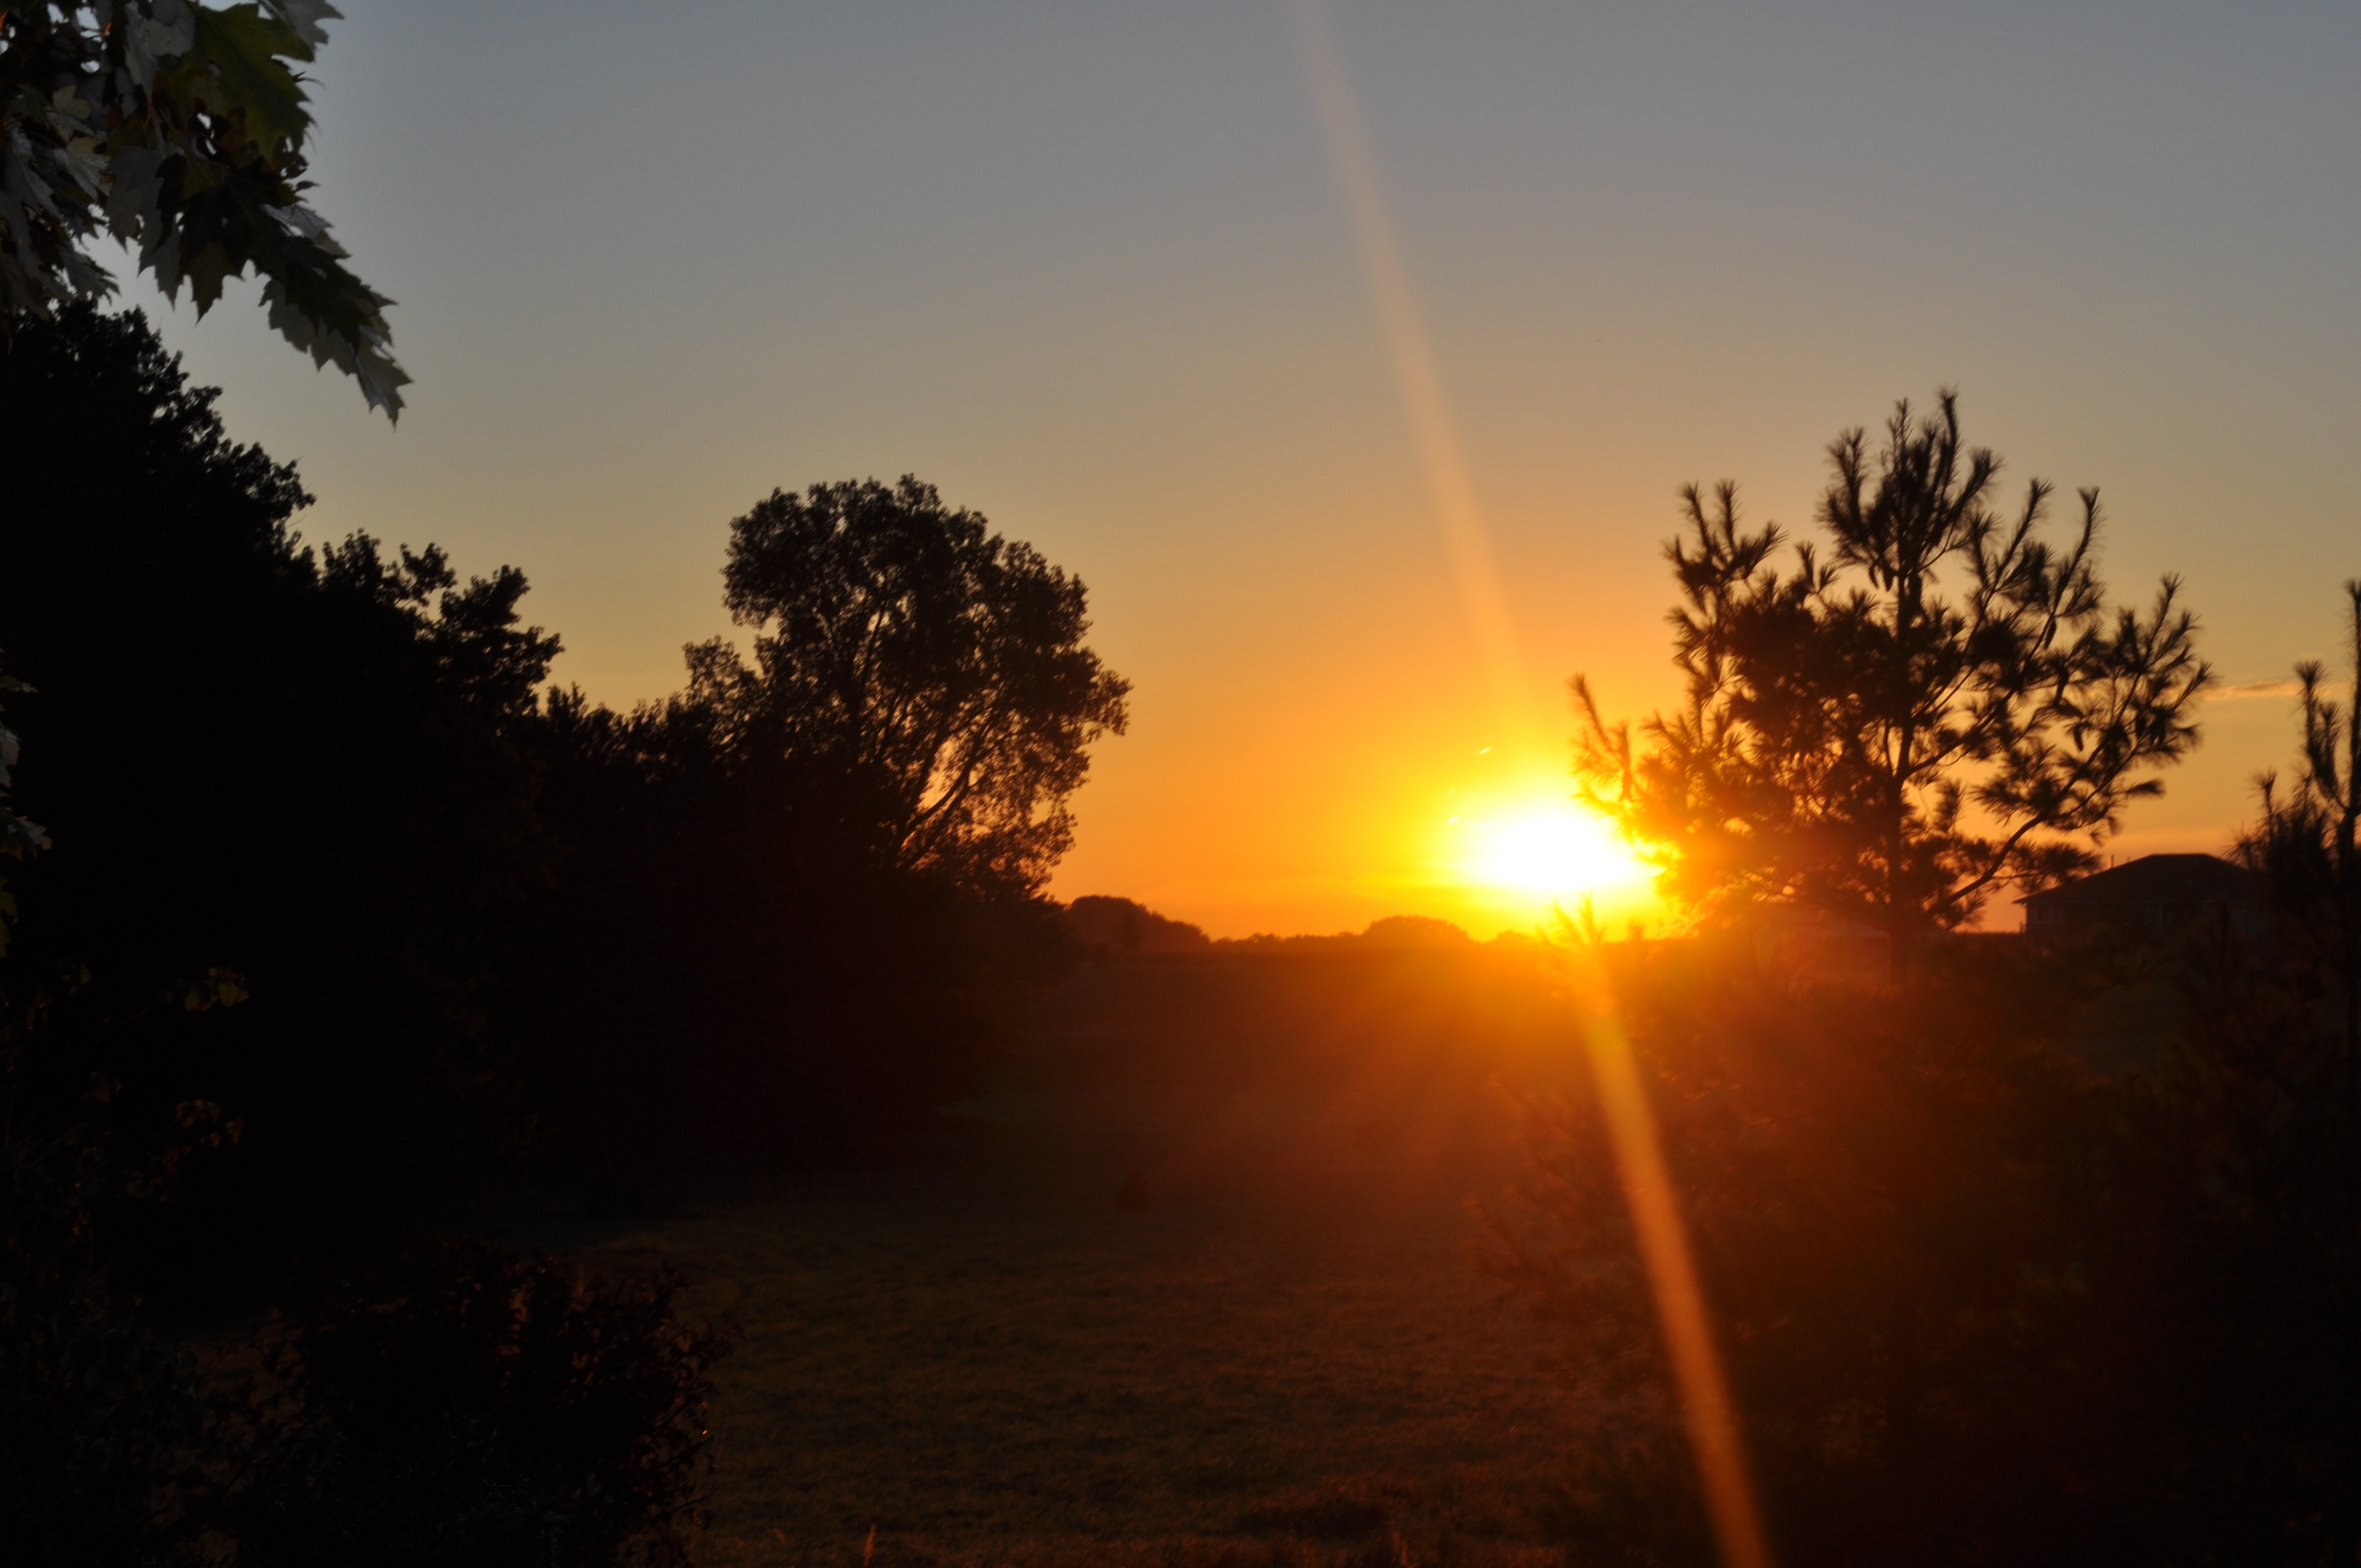
tree, nature, horizon, cloud, sky, sun, sunrise, sunset, field, sunlight, morning, dawn, atmosphere, dusk, evening, afterglow, astronomical object, atmospheric phenomenon